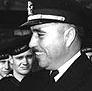
Age: 34